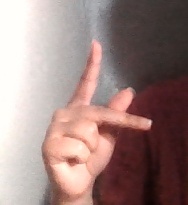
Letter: dha